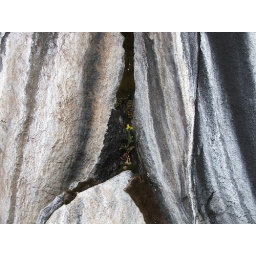
flower in the rocks